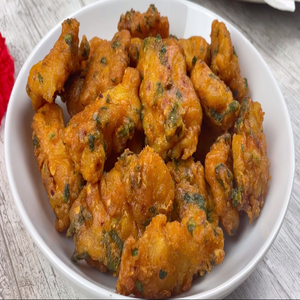
Dish: pakora